Ryan O'Neal

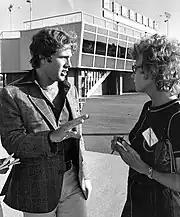
O'Neal in Finland, 1970

In between the film's production and release, O'Neal appeared in a TV movie written by Eric Ambler, "Love Hate Love" (1971), which received good ratings. He also made a Western, "Wild Rovers" (1971) with William Holden for director Blake Edwards. "Wild Rovers", badly cut by MGM, was considerably less popular than "Love Story". O'Neal was going to make another film for MGM, "Deadly Honeymoon" (1974), from a novel by Lawrence Block. However, O'Neal pulled out. Peter Bogdanovich later said MGM head Jim Aubrey was "cruel" to O'Neal.